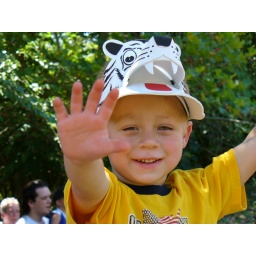
my son in his white tiger hat